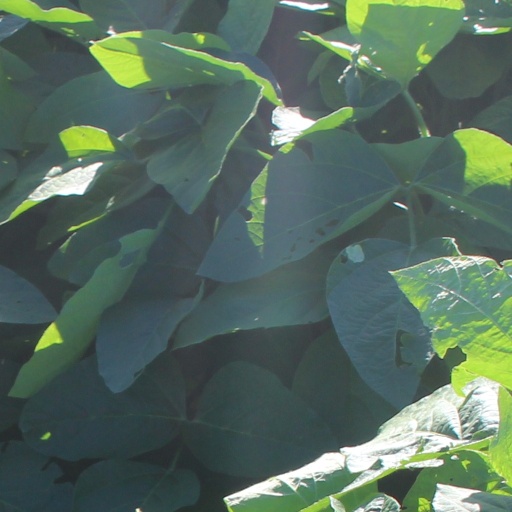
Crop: soybean